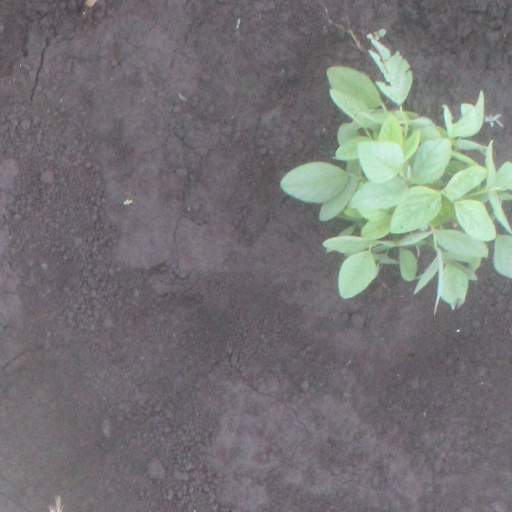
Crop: soybean